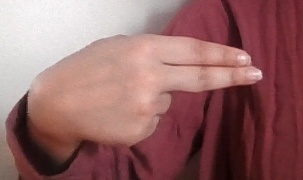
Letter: ain